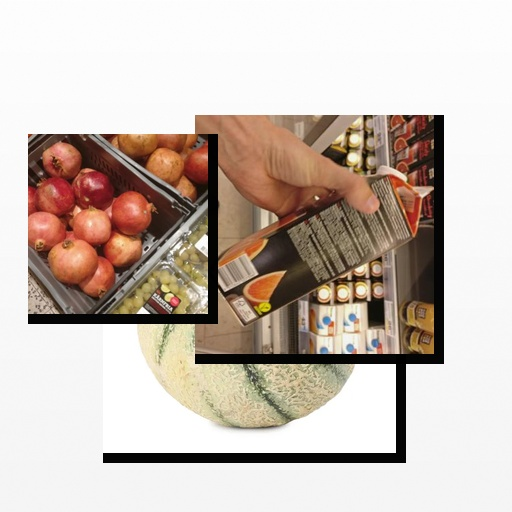
Food items: cantaloupe, pomegranate, red_grapefruit_juice